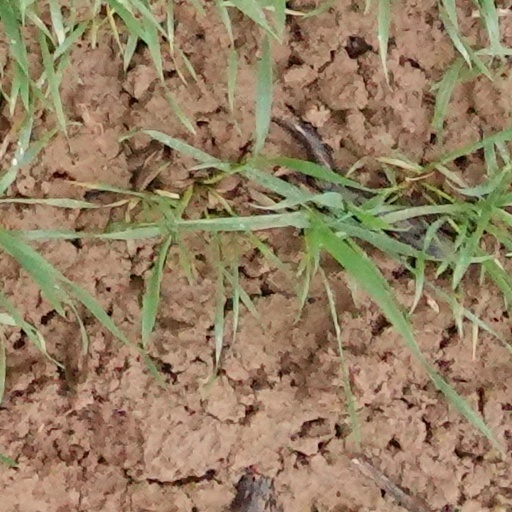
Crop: wheat